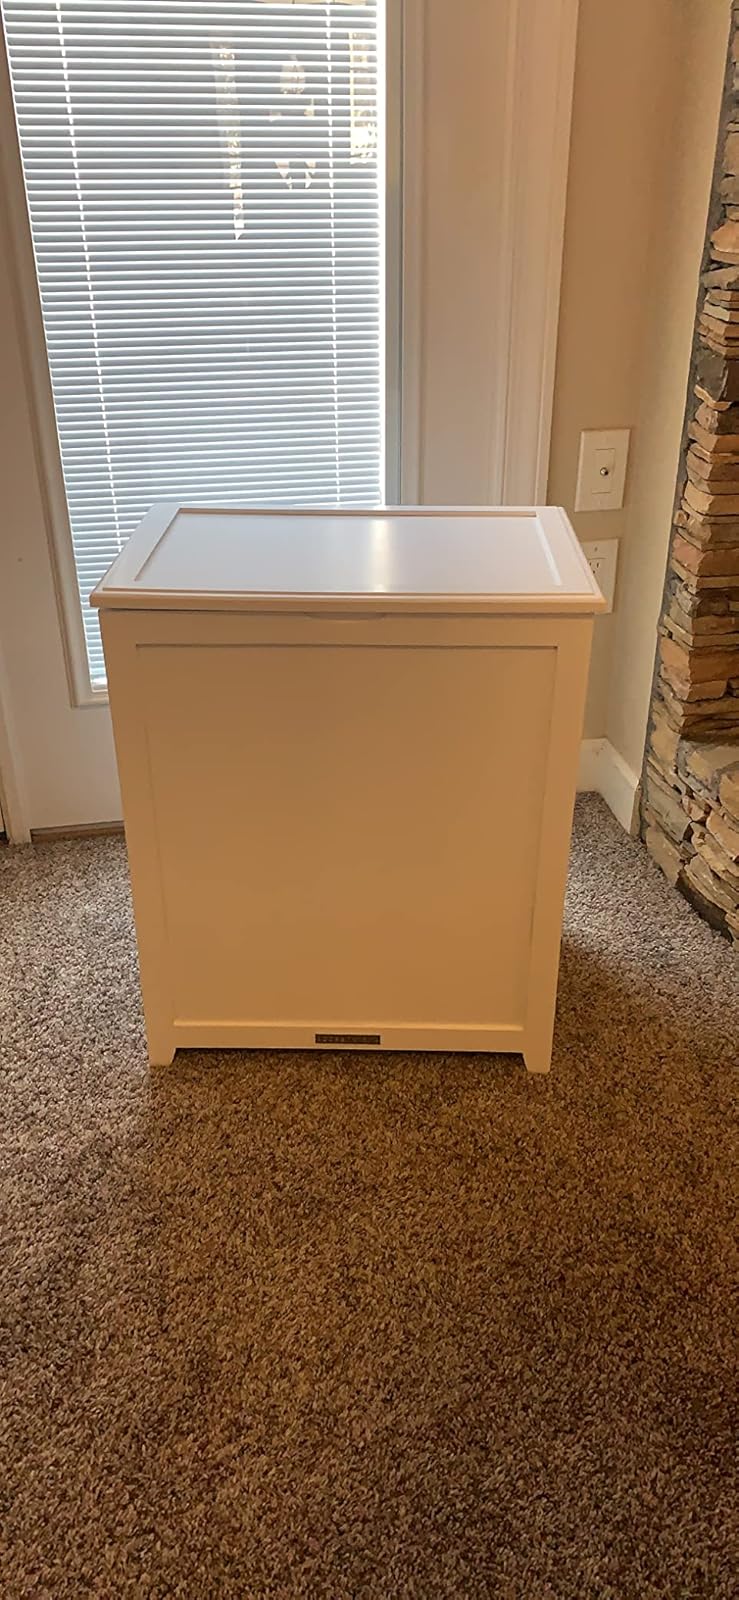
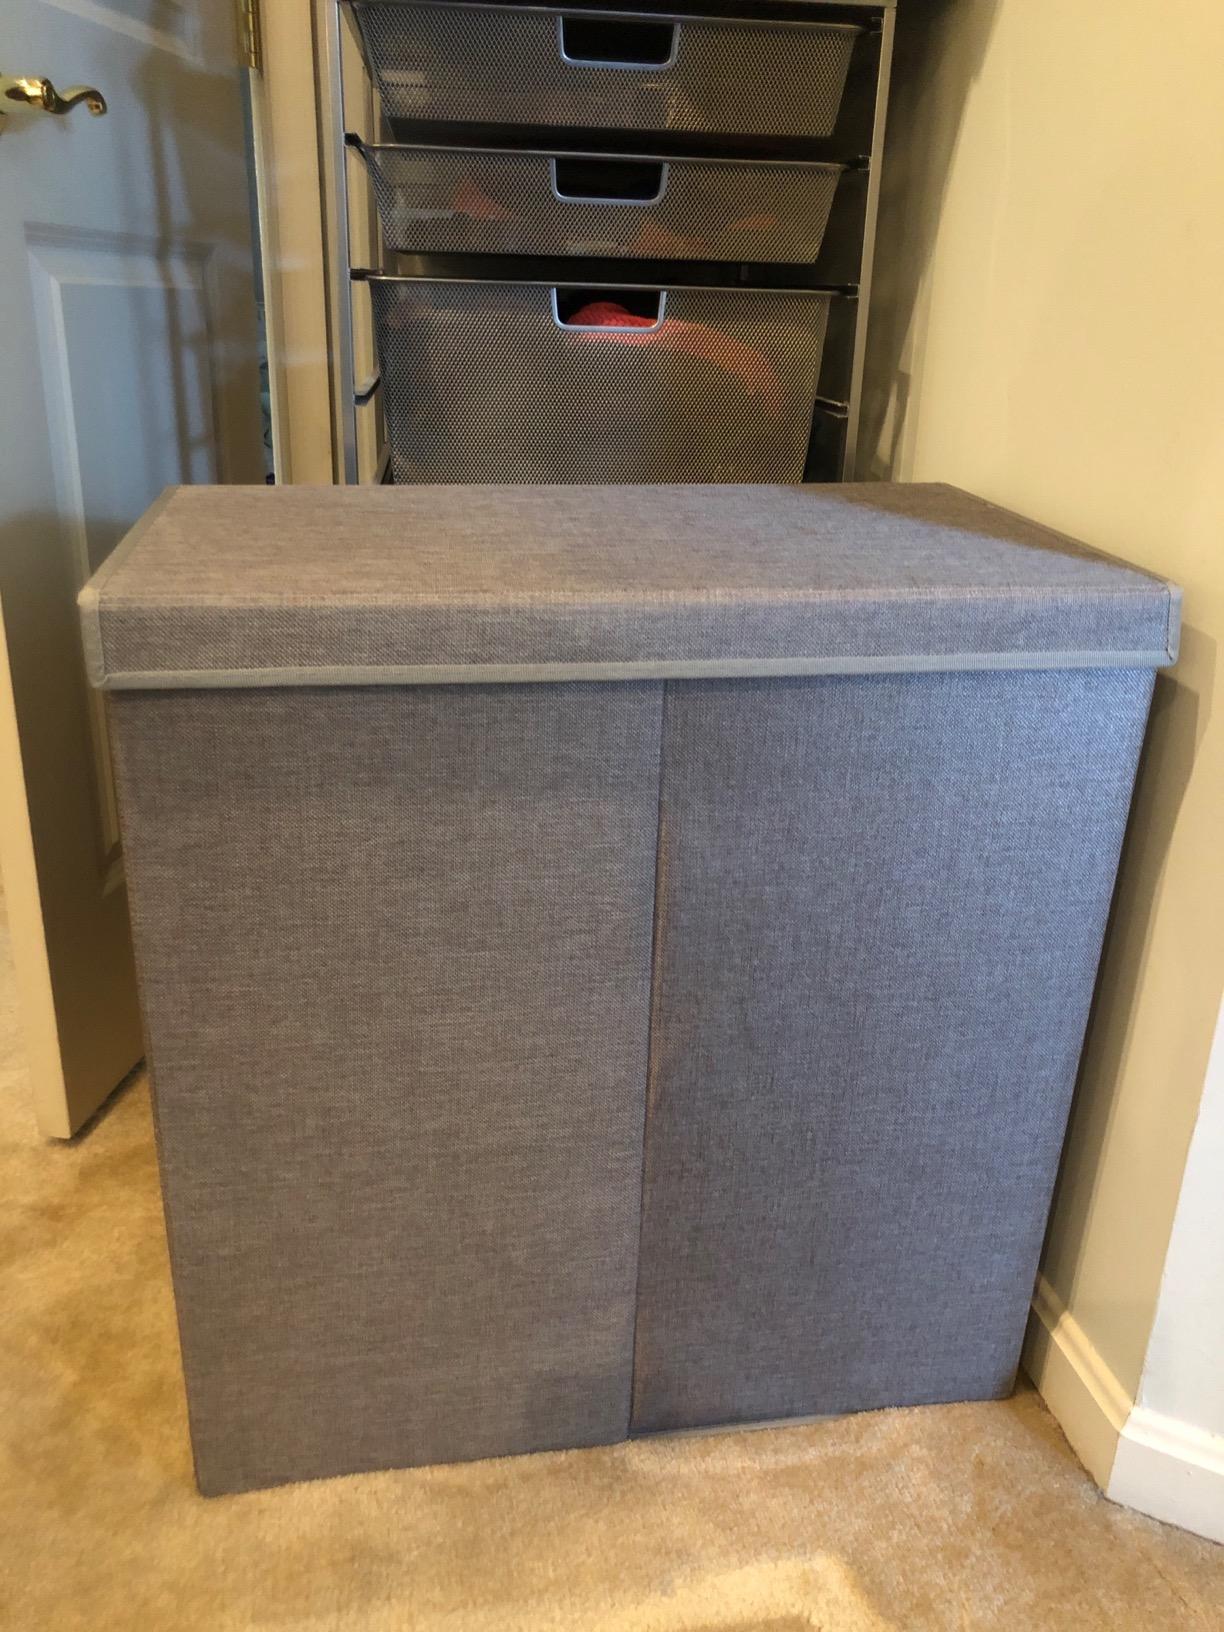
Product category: items_hamper
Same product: no